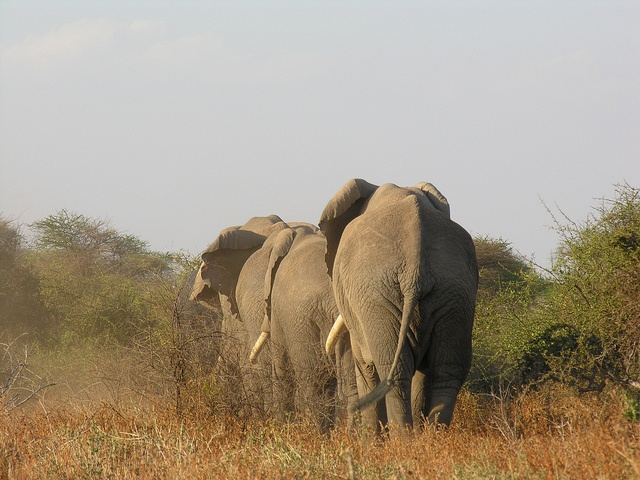
Elephants walk with trees, grass and blue sky in the background.
A group of elephants walking through tall grass.
Two elephants are walking through the tall grass.
A herd of elephants walking away from the camera man.
Large elephants walk slowly through the jungle, one in front of  the other